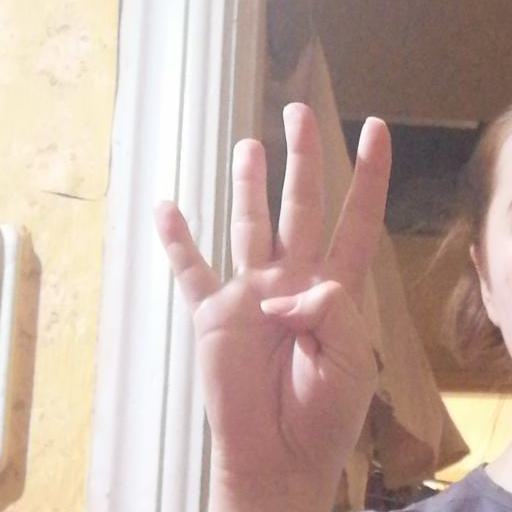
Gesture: four